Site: brandenburg
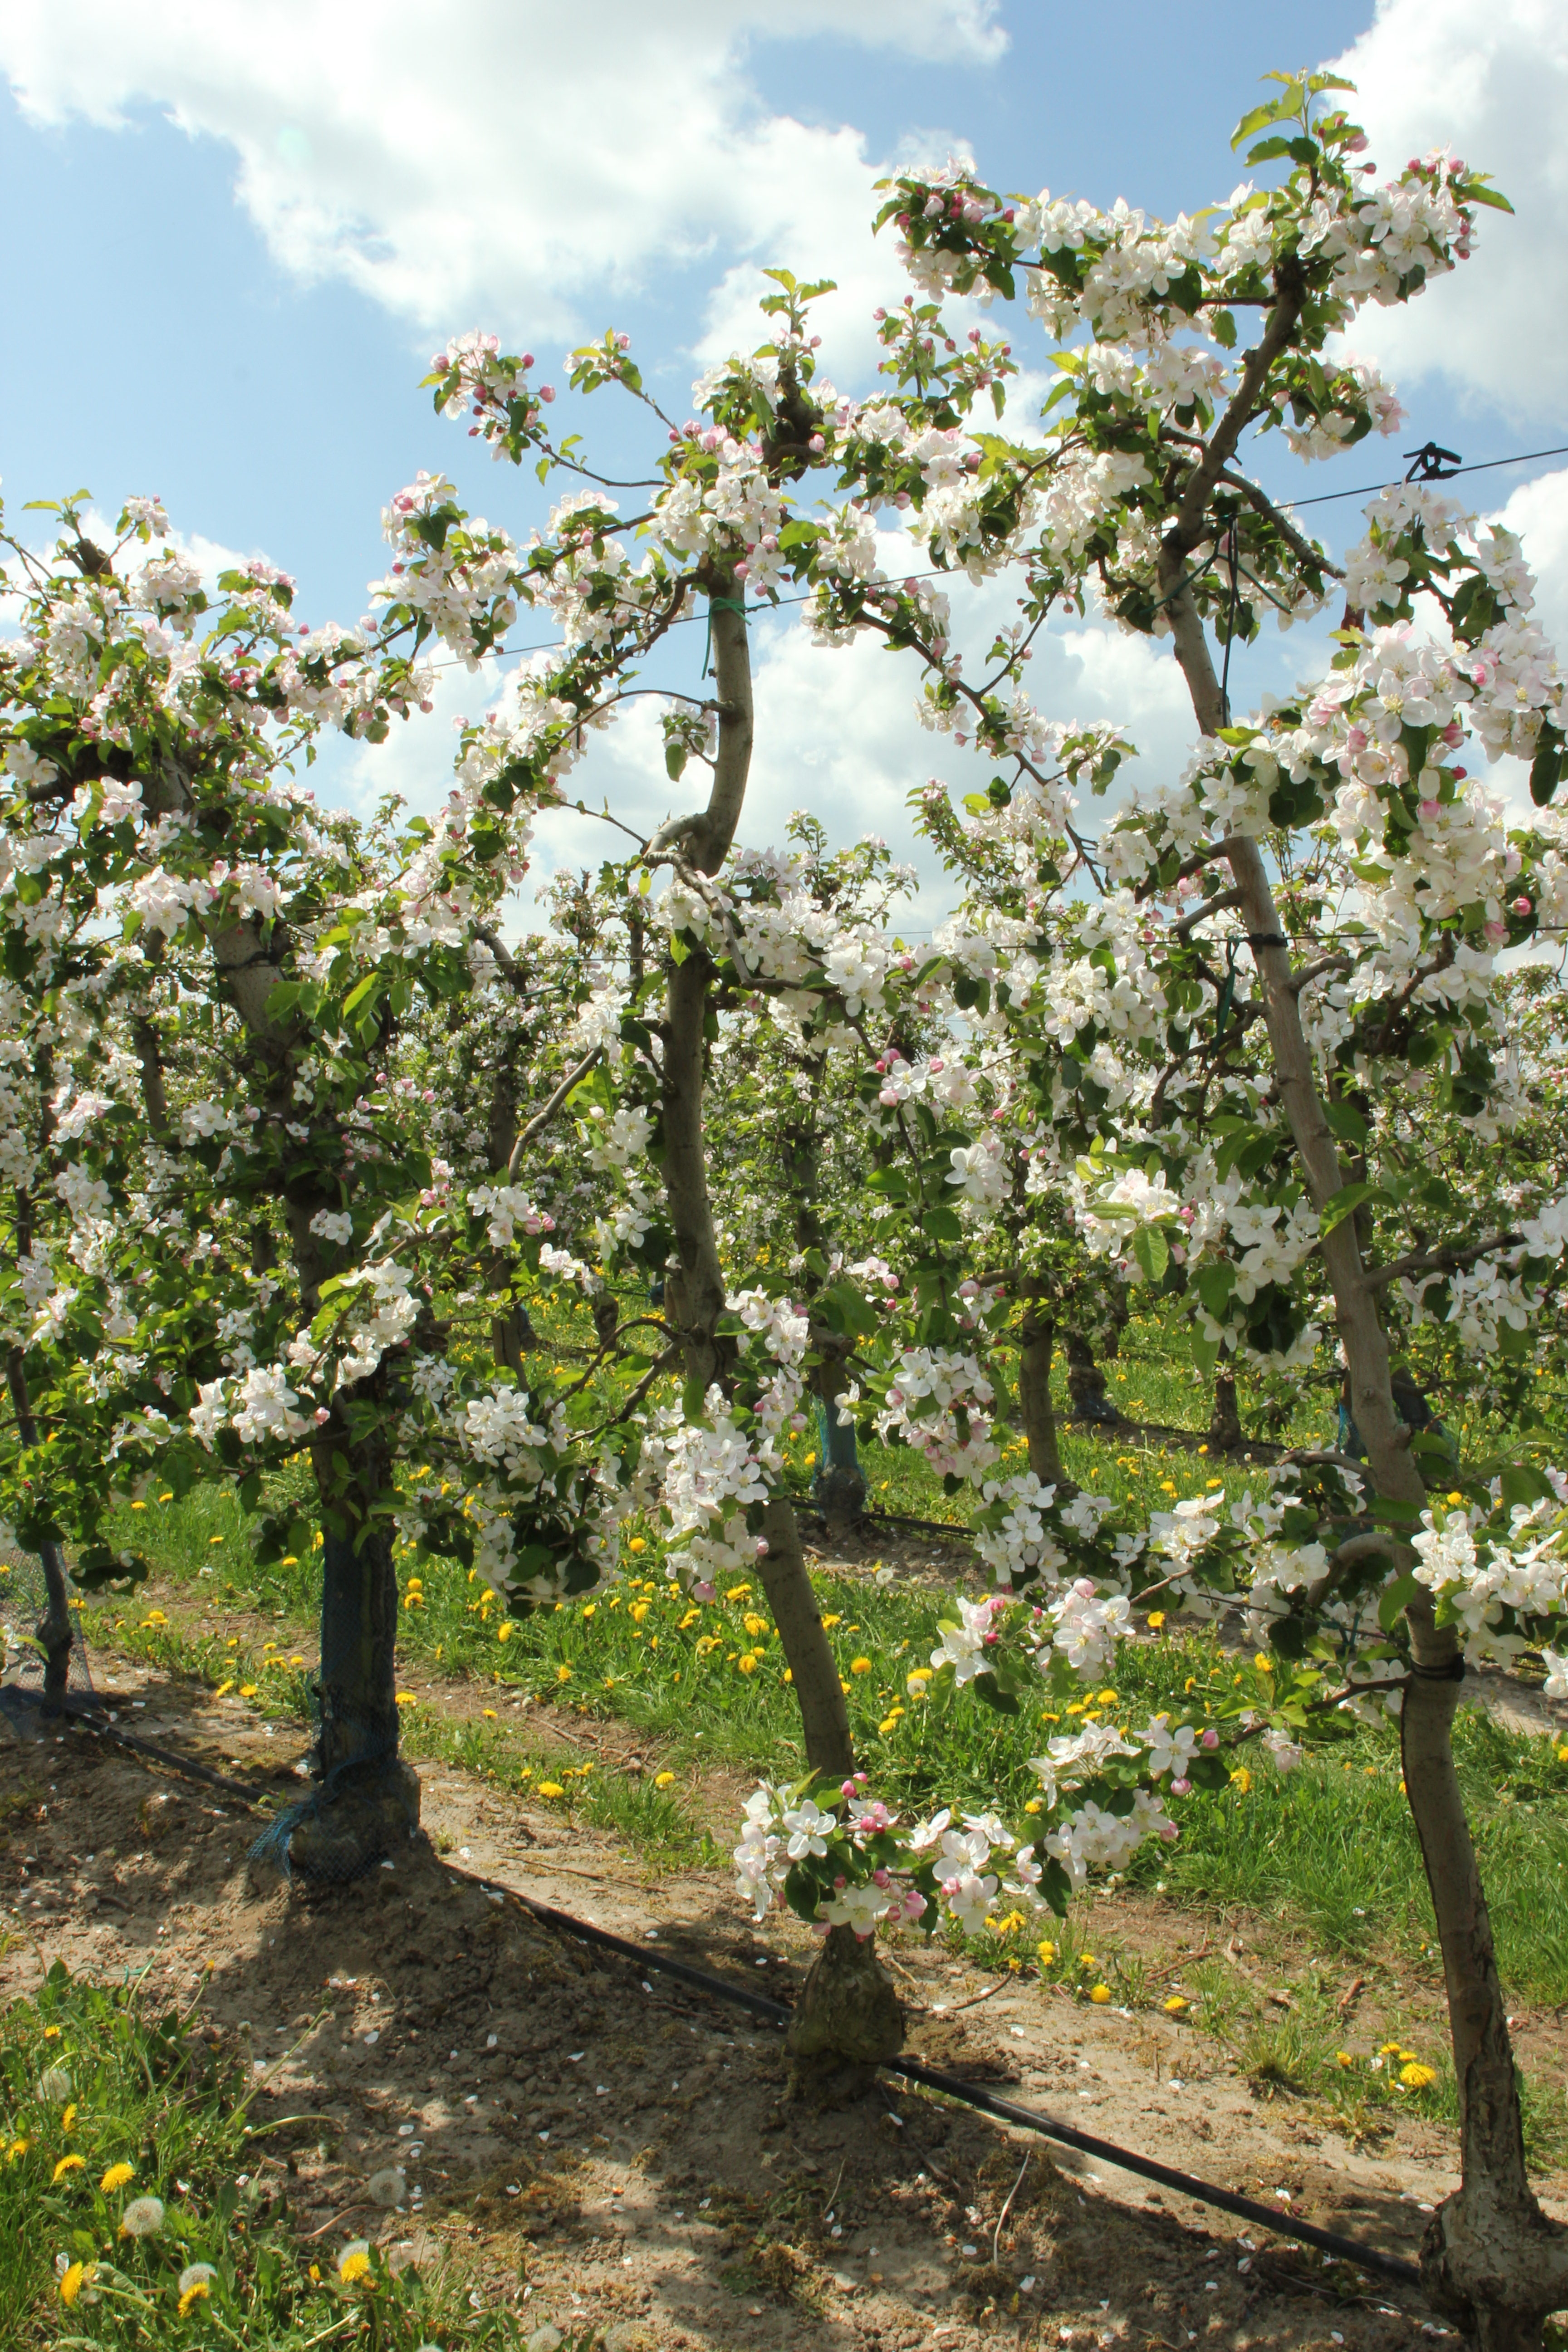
Growth stage (BBCH 65): Flowering